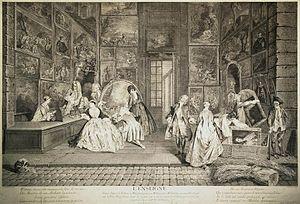
Pierre-Alexandre Aveline, né en 1702 à Paris où il est mort en 1760, est un graveur et illustrateur français.
L'Enseigne de Gersaint est une huile sur toile de grande dimension peinte en quelques jours à l'automne 1720 par Antoine Watteau, de retour d'Angleterre et peu de temps avant sa mort.